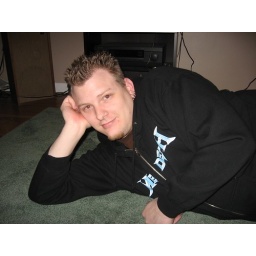
Me at Jen's lake house in Vermont.